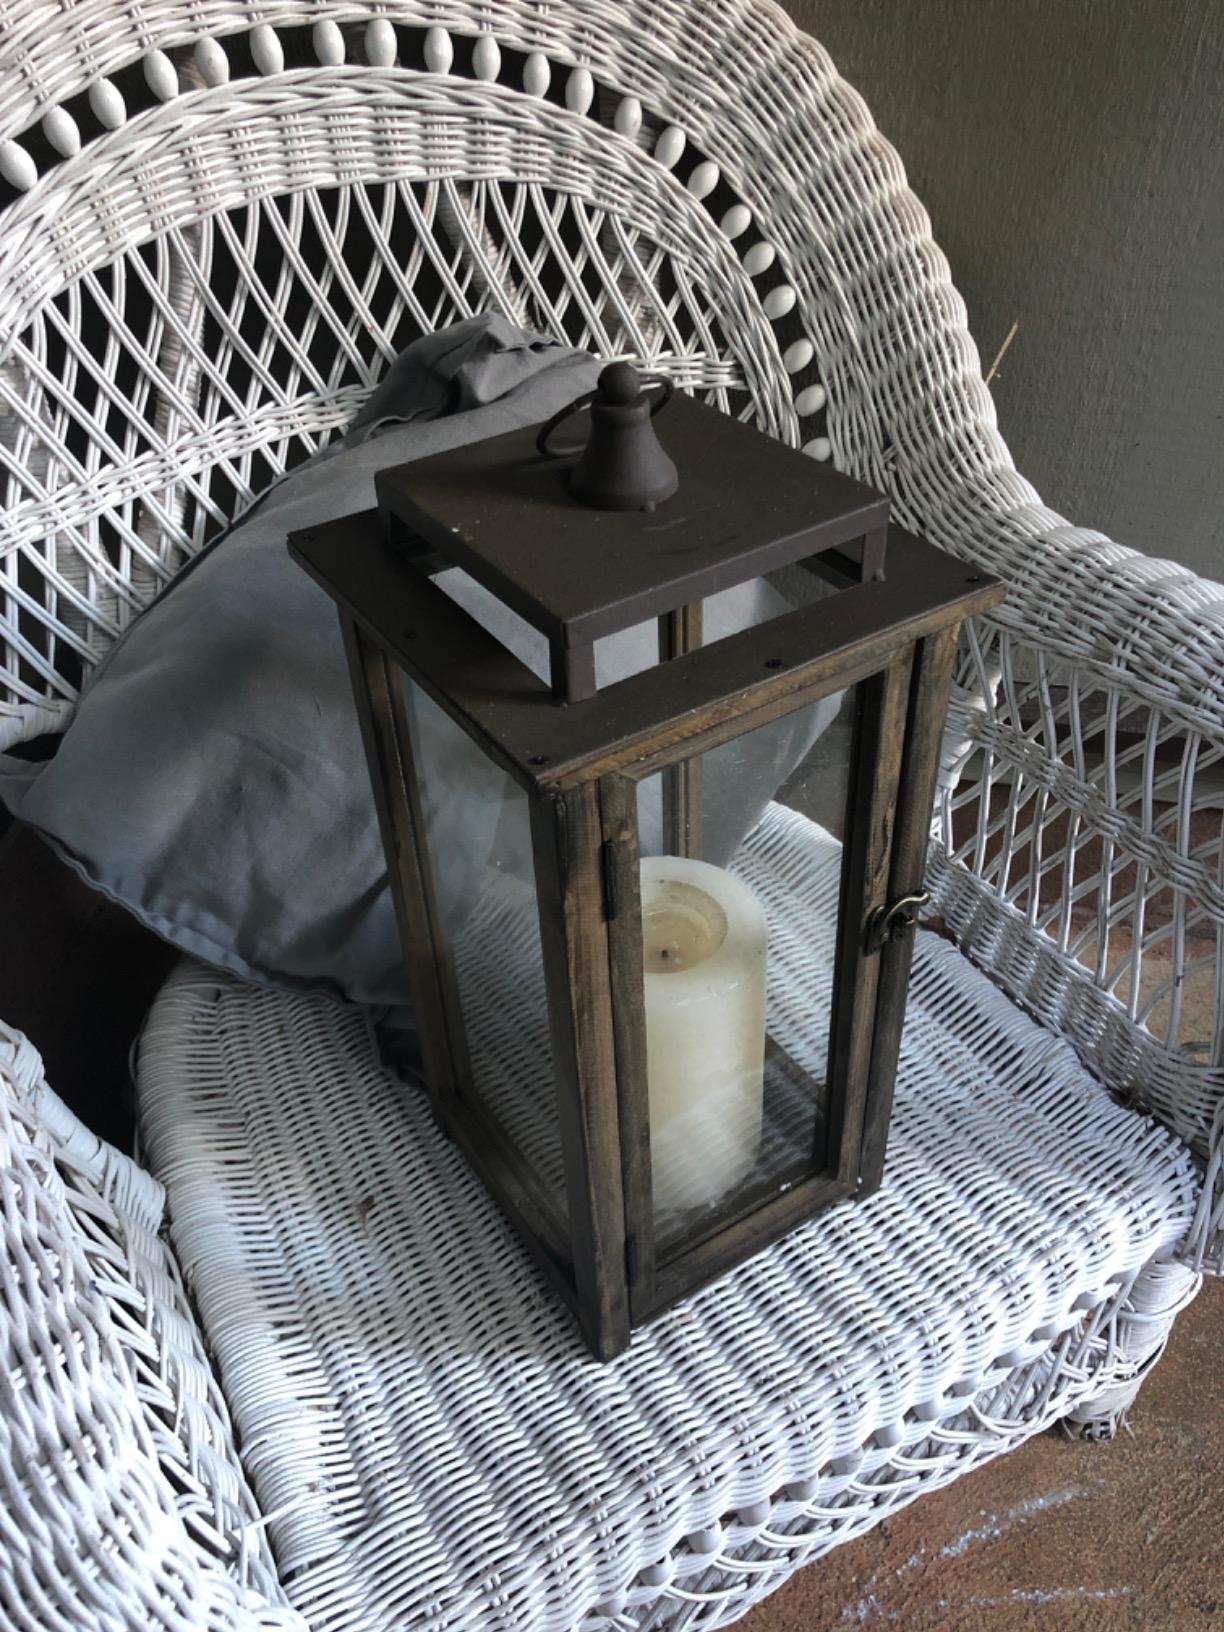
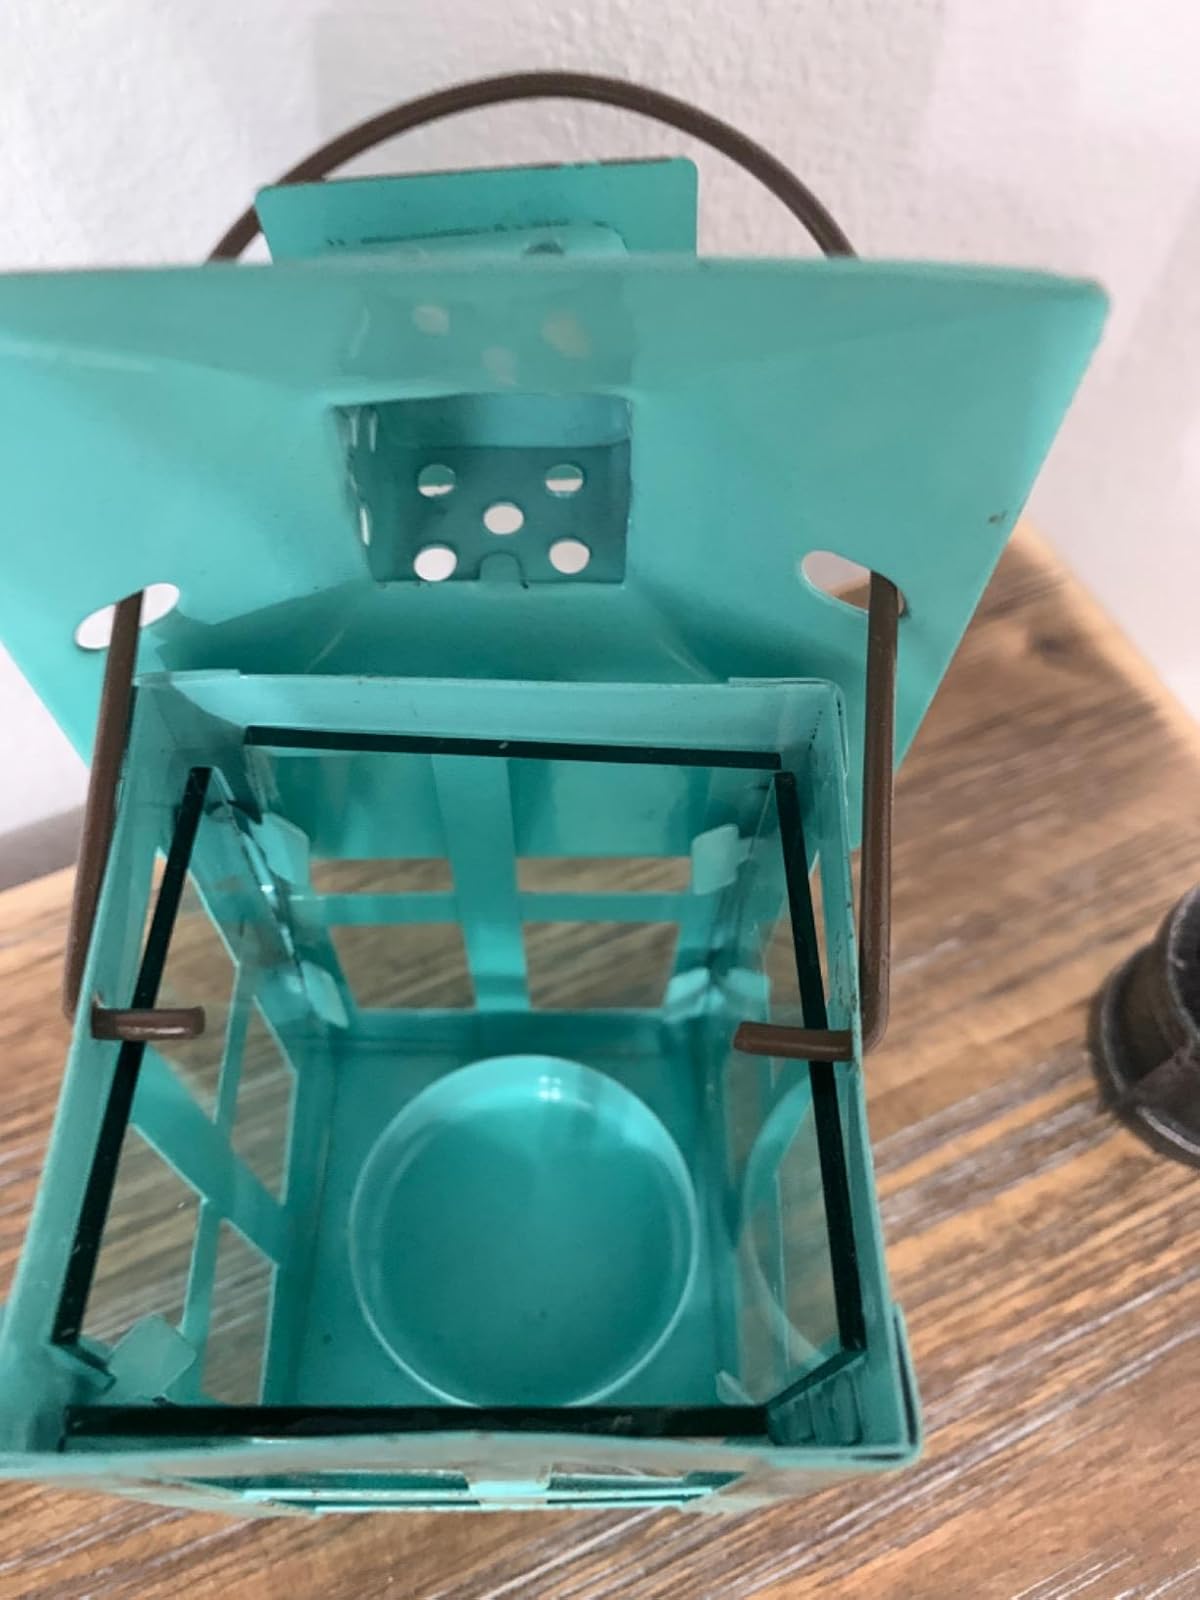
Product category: lantern
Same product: no